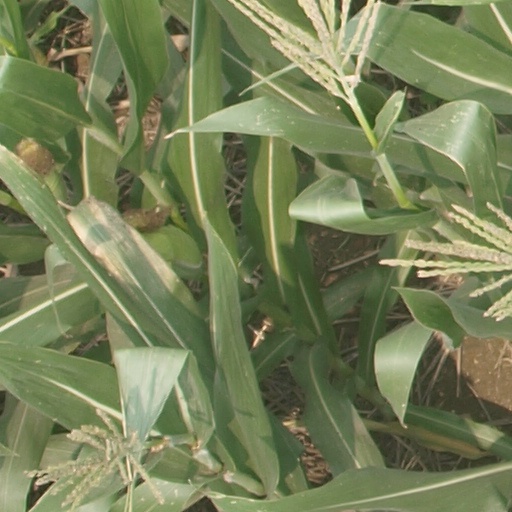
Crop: maize; corn